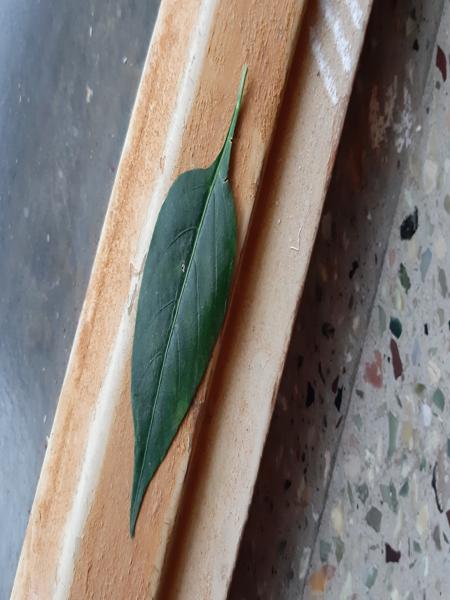
Plant: Chilly